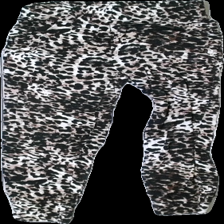
View: front
Type: Tights
Category: Ladies
Brand: Free Quent
Colors: Black, White, Beige, Multicolor
Material: 100% viscose
Pattern: Animal print
Cut: Regular, Tight
Size: XS
Season: All
Price range: <50
Recommended usage: Export
Comment: washed out